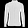
Label: Shirt